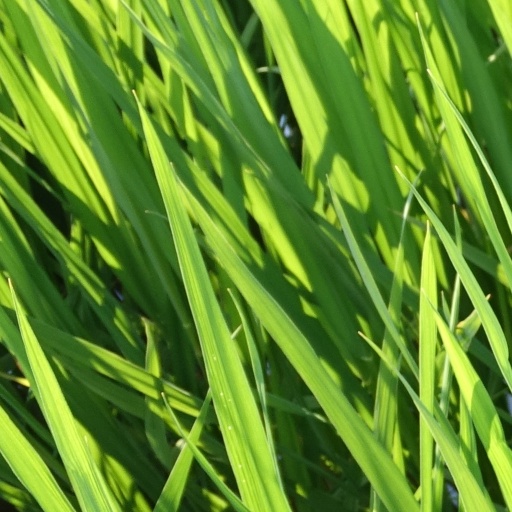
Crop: rice